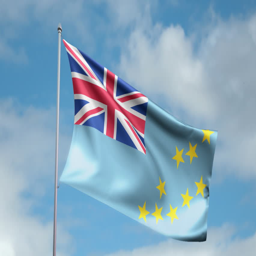
hd 1080p clip of a slow motion waving flag .